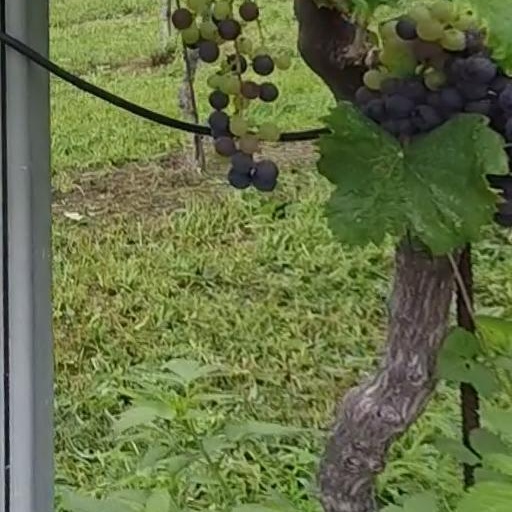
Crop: grape